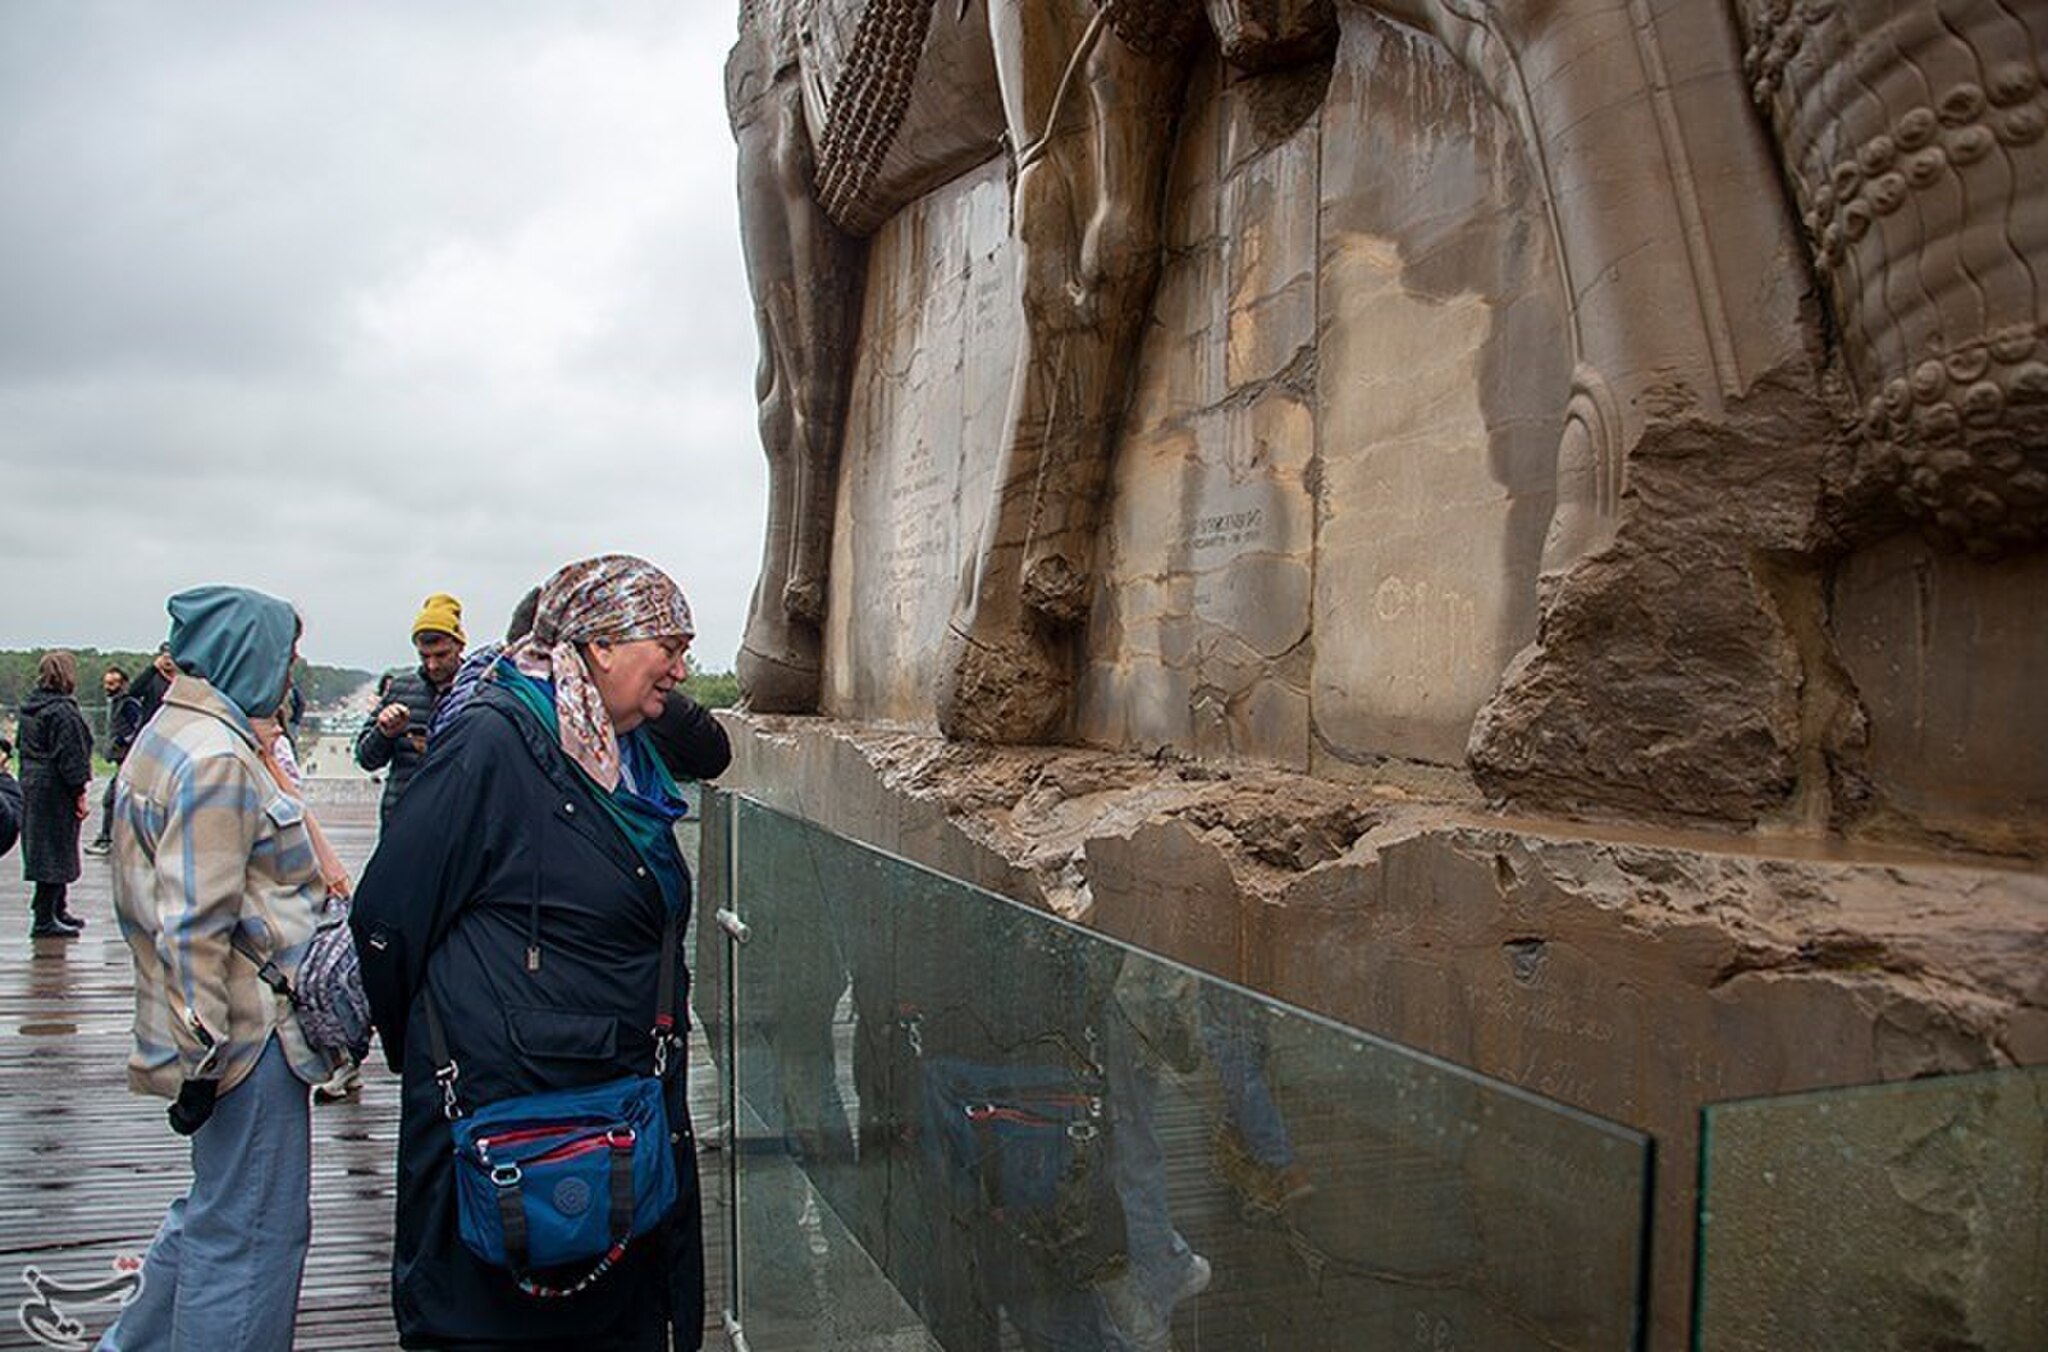
Title: Persepolis 29 March 2025 28
Description: In this ancient city, there is a palace called Persepolis, which was built during the reigns of Darius the Great, Xerxes, and Artaxerxes I and was inhabited for about 200 years
Date: 2025-03-29
Categories: 2025 in Persepolis, Photos by Amir Sadeghian for Tasnim News Agency, Photos from Tasnim News Agency